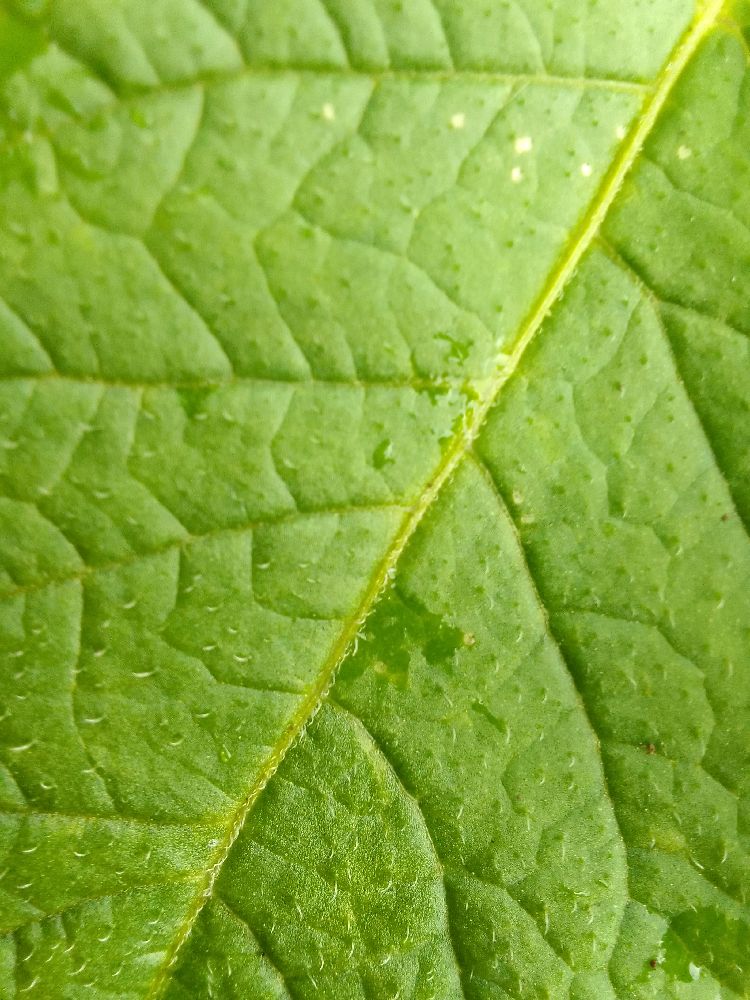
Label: Healthy